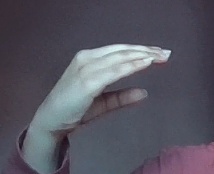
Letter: jeem